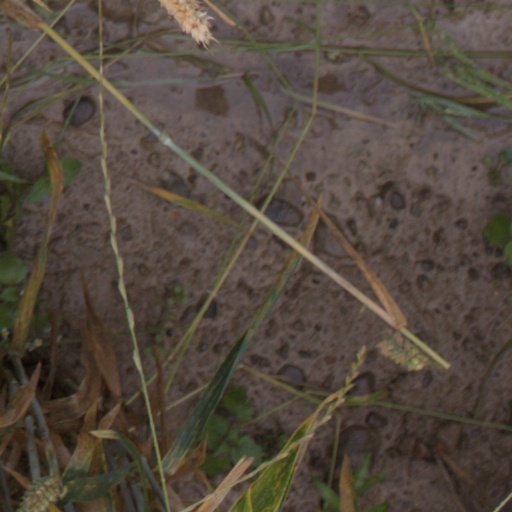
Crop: wheat